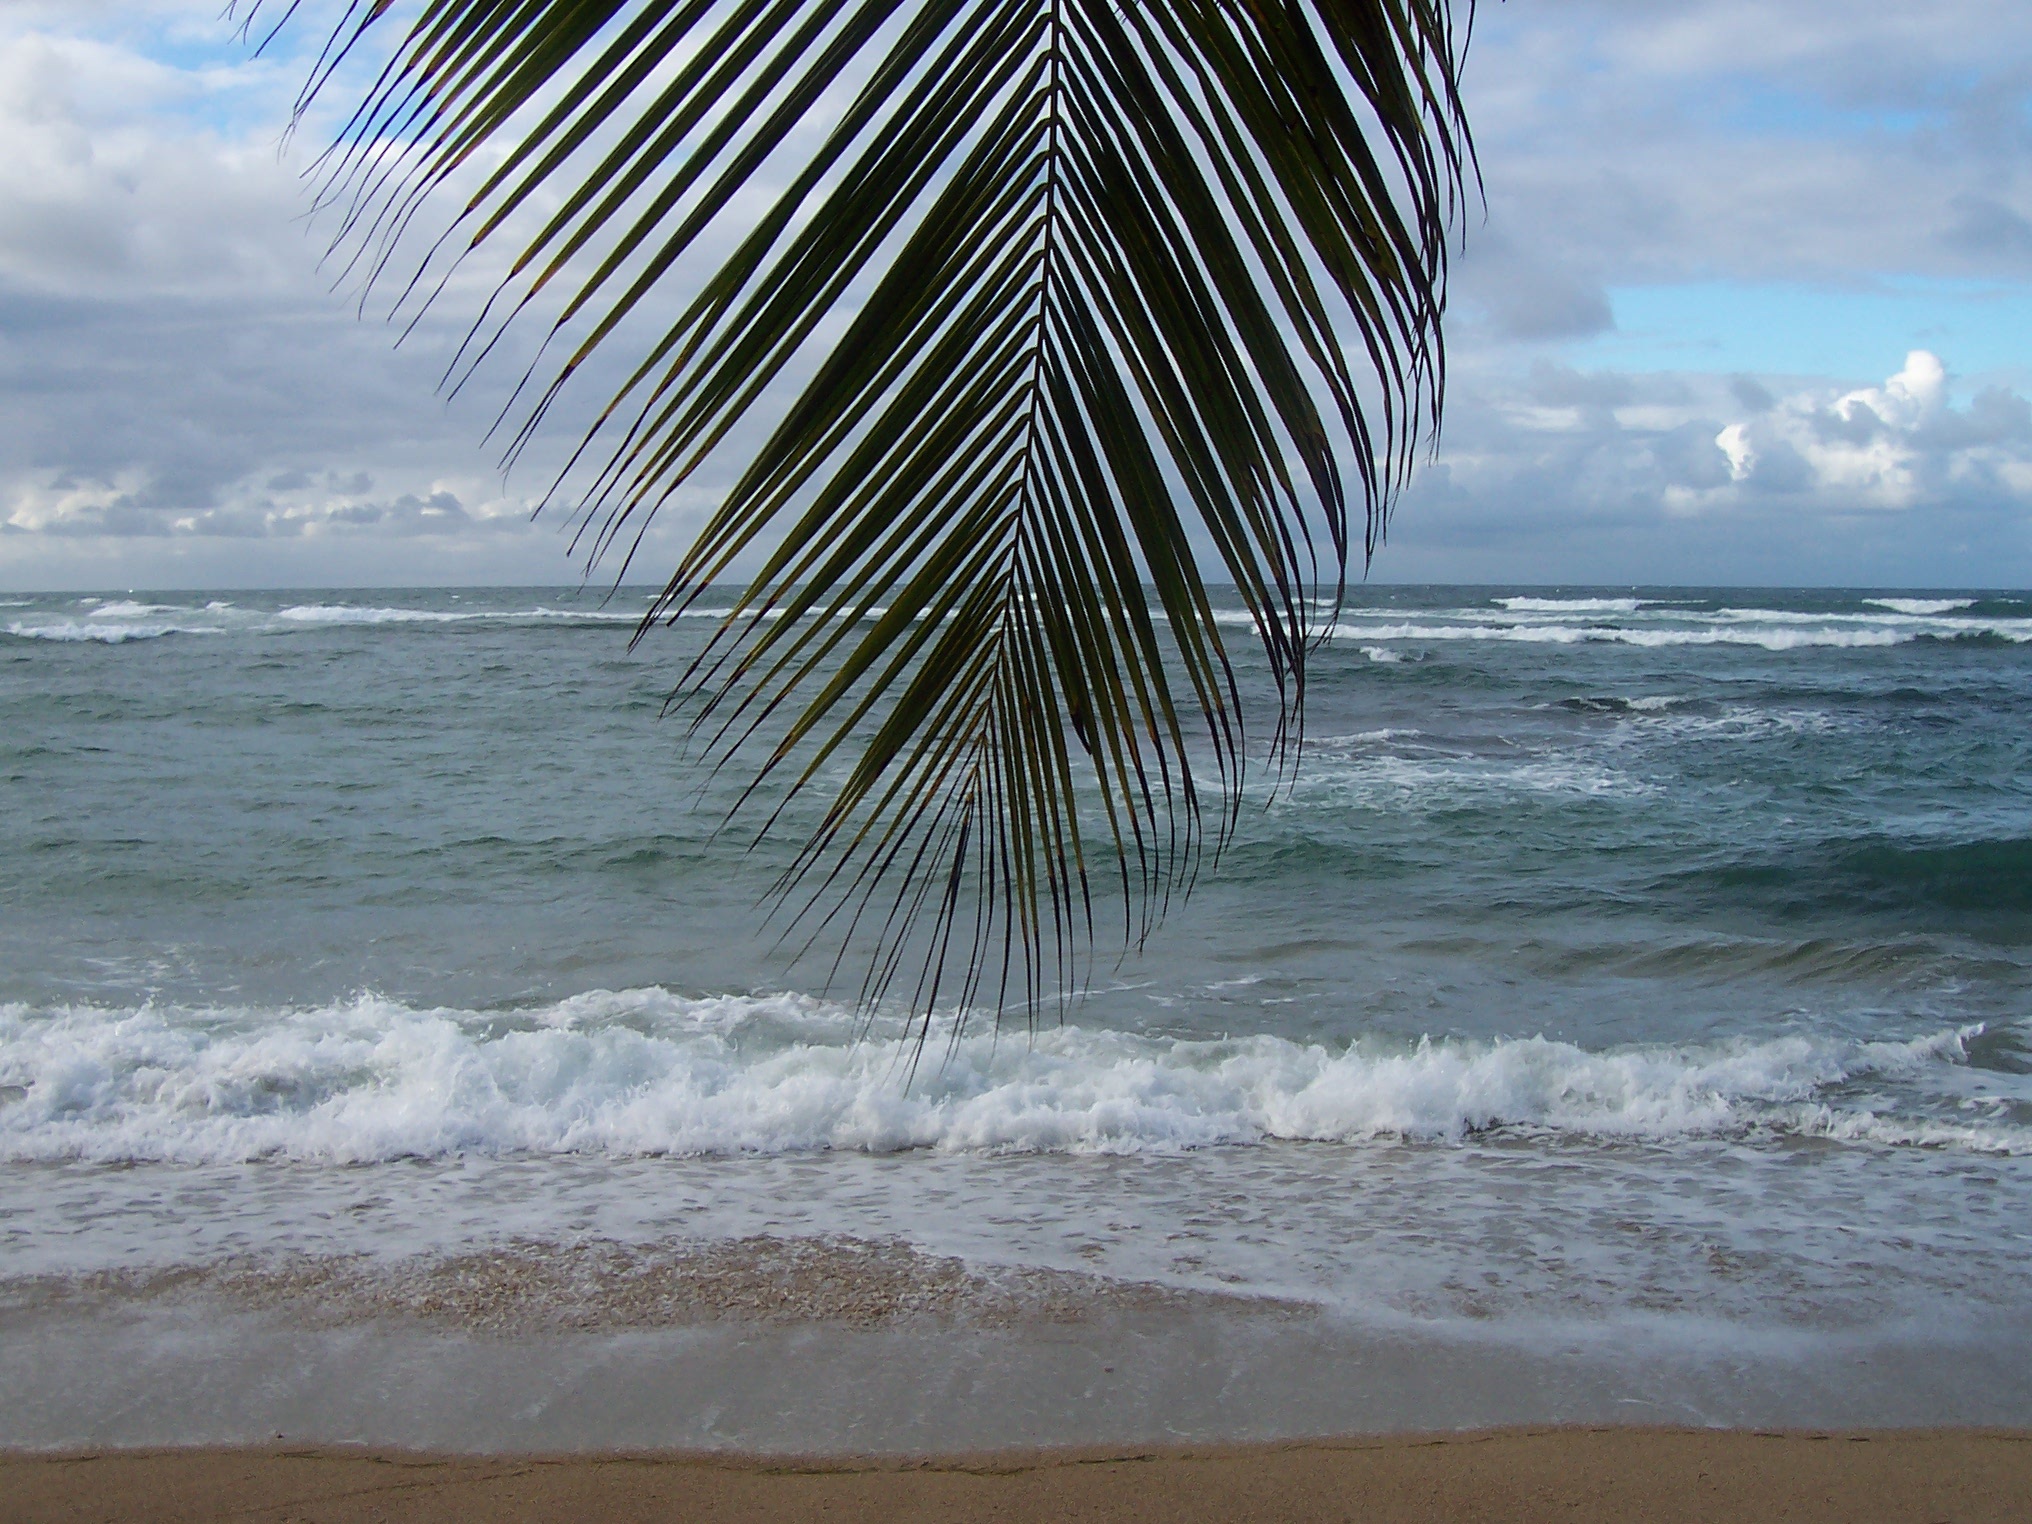
beach, sea, coast, water, sand, rock, ocean, horizon, sky, sun, sunlight, shore, wave, wind, vacation, travel, paradise, tropical, holiday, island, body of water, coconut, caribbean, sandy beach, tropics, cape, martinique, caribbean sea, beautiful beach, west indies, wind wave, arecales